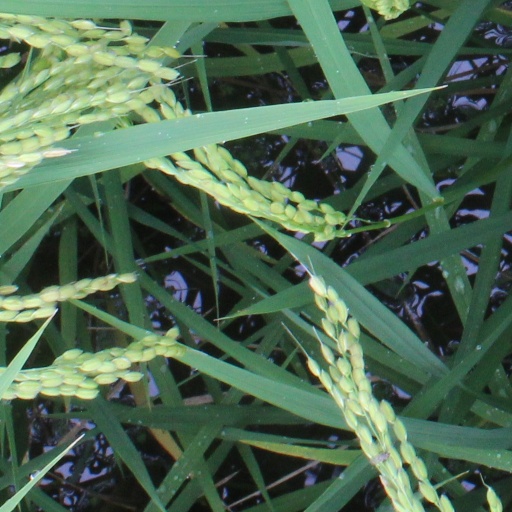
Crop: rice